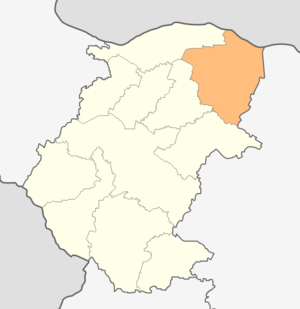
La commune de Valtchedram est située dans le Nord-Ouest de la Bulgarie.